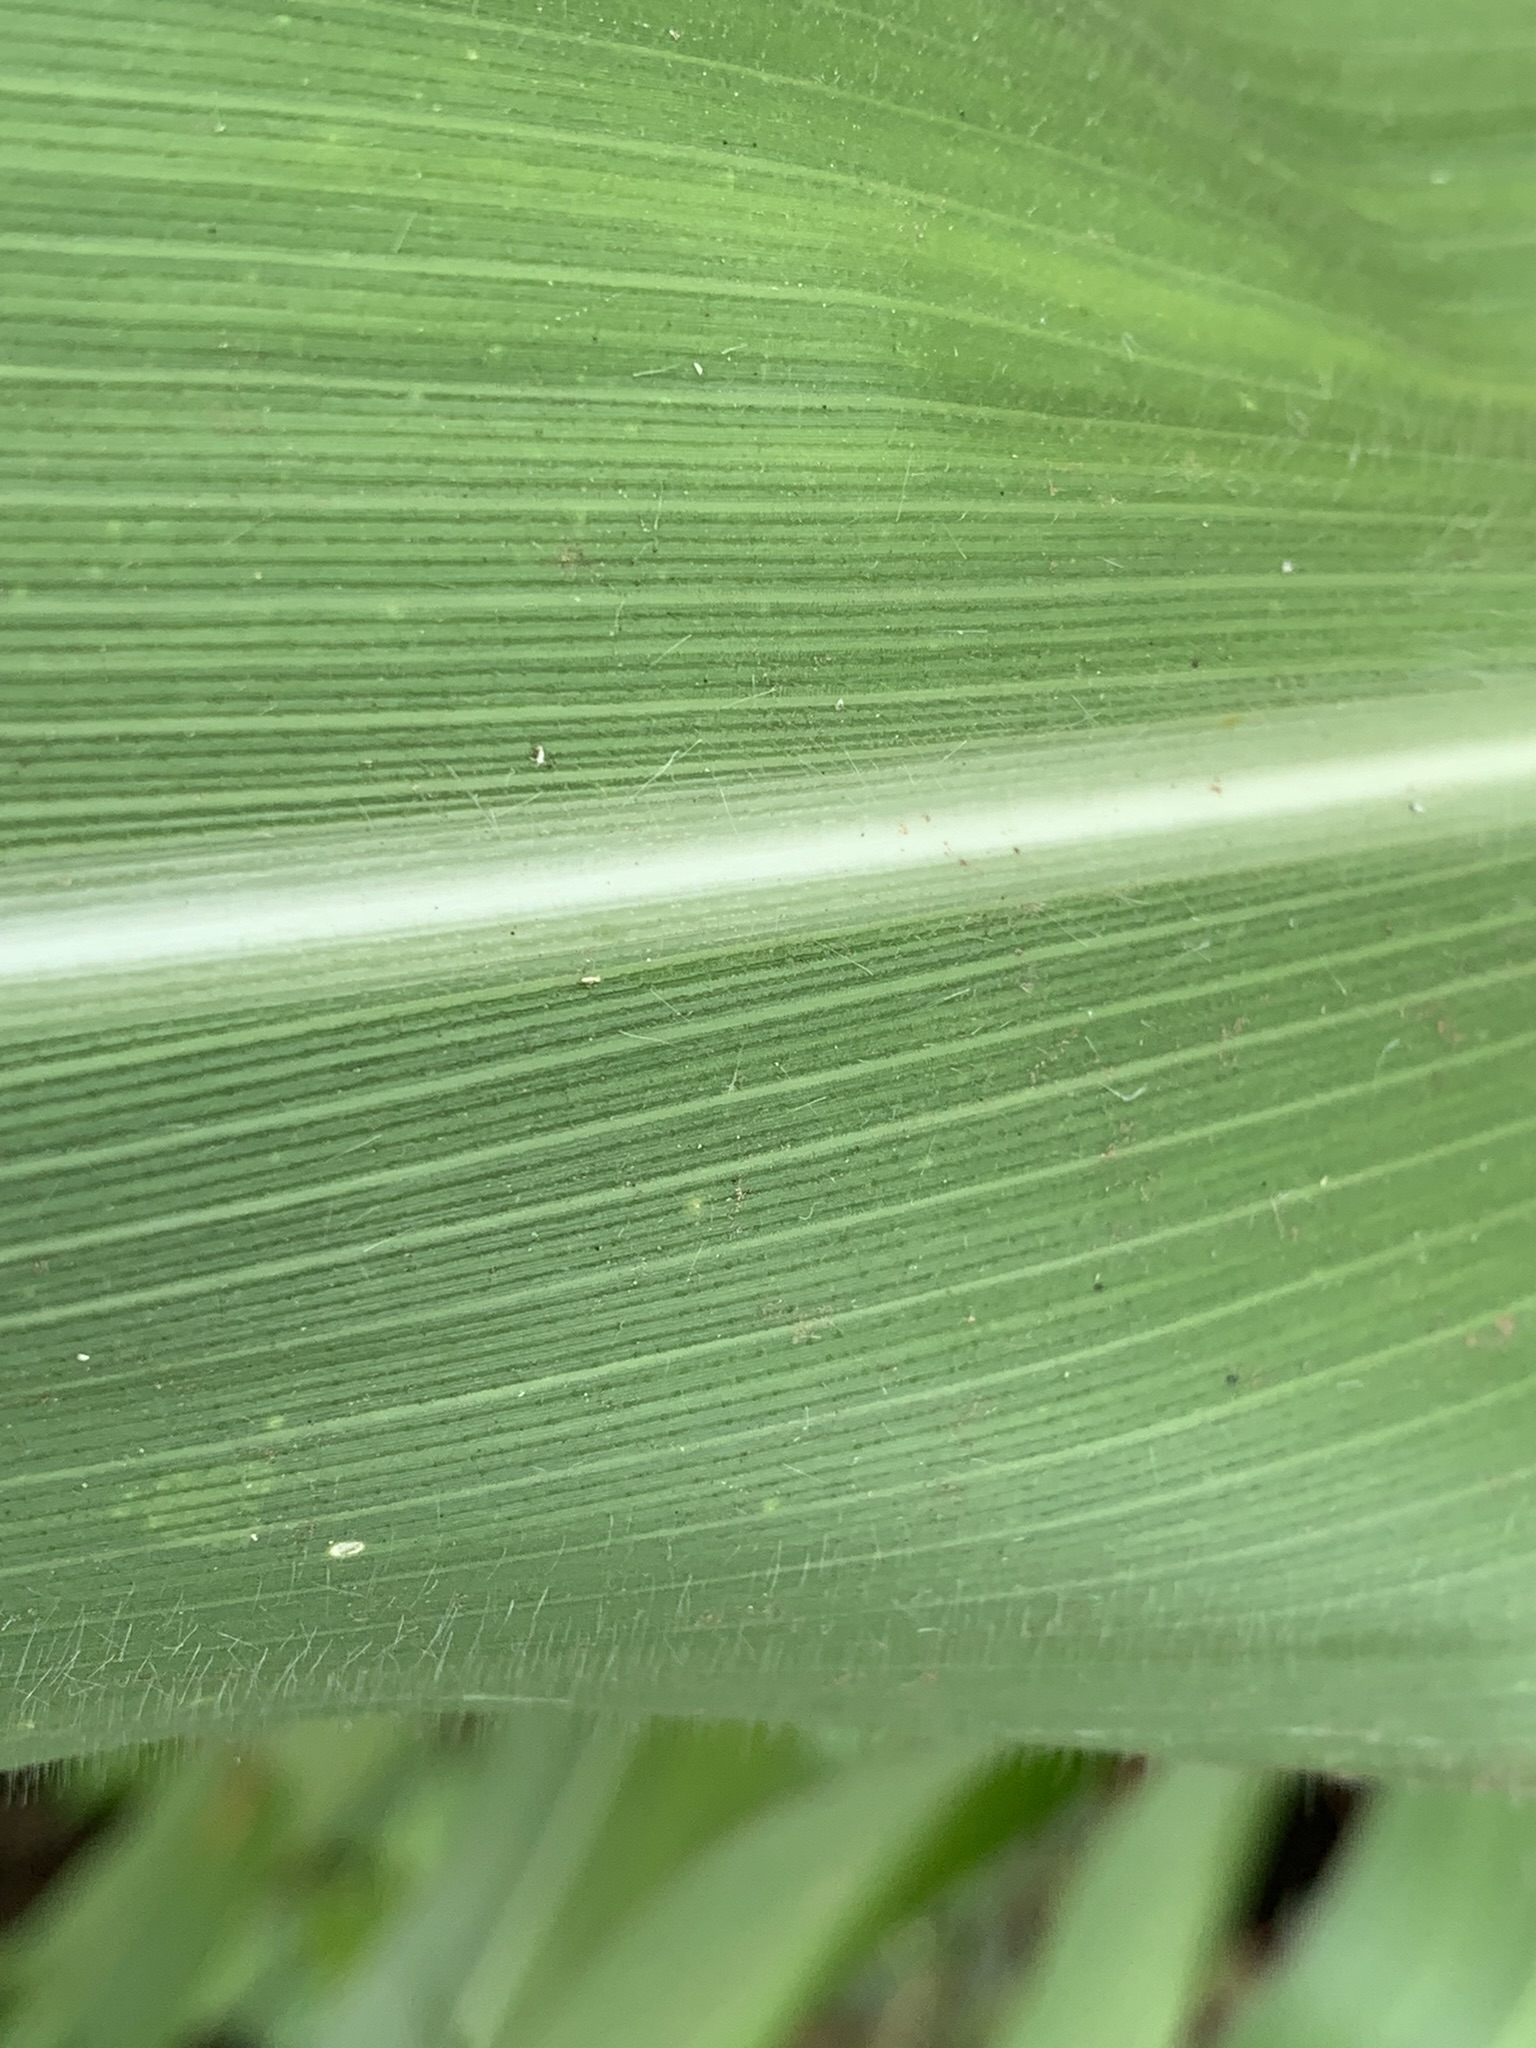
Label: Healthy